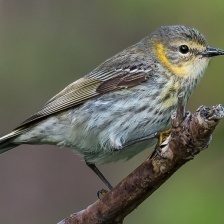
Species: CAPE MAY WARBLER
Scientific name: SETOPHAGA TIGRINA